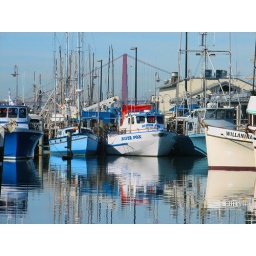
fisherman's wharf and in the background, the golden gate bridge - san francisco, california